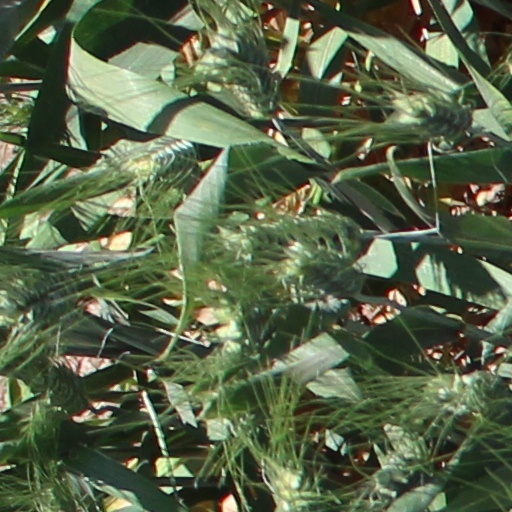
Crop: wheat